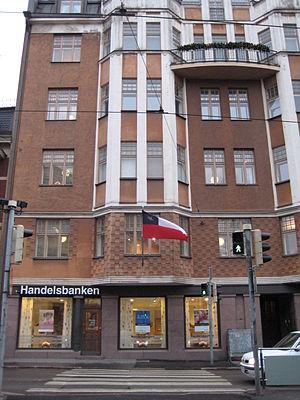
Voici les représentations diplomatiques du Chili à l'étranger :